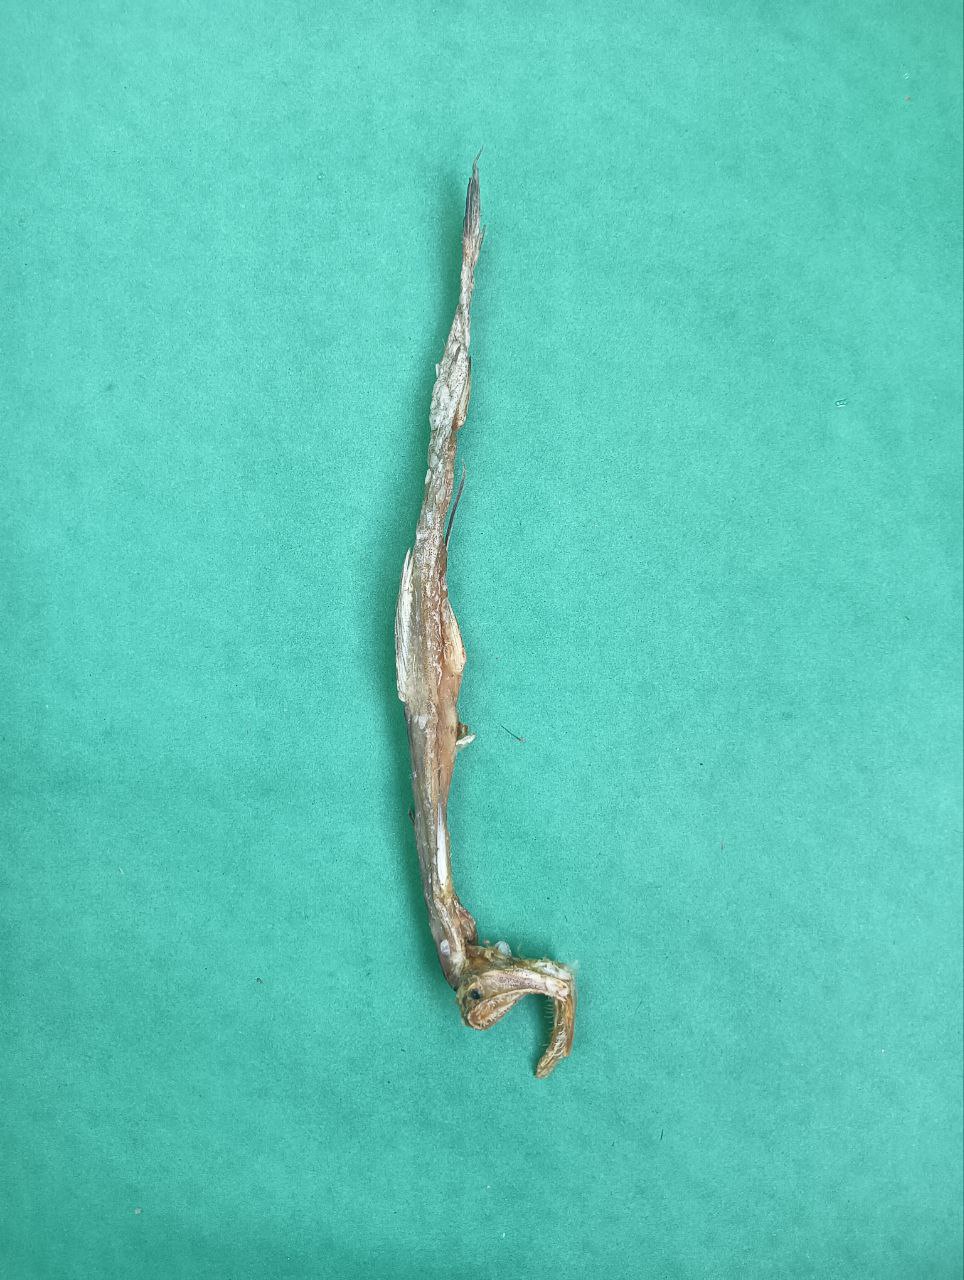
Species: Loitta